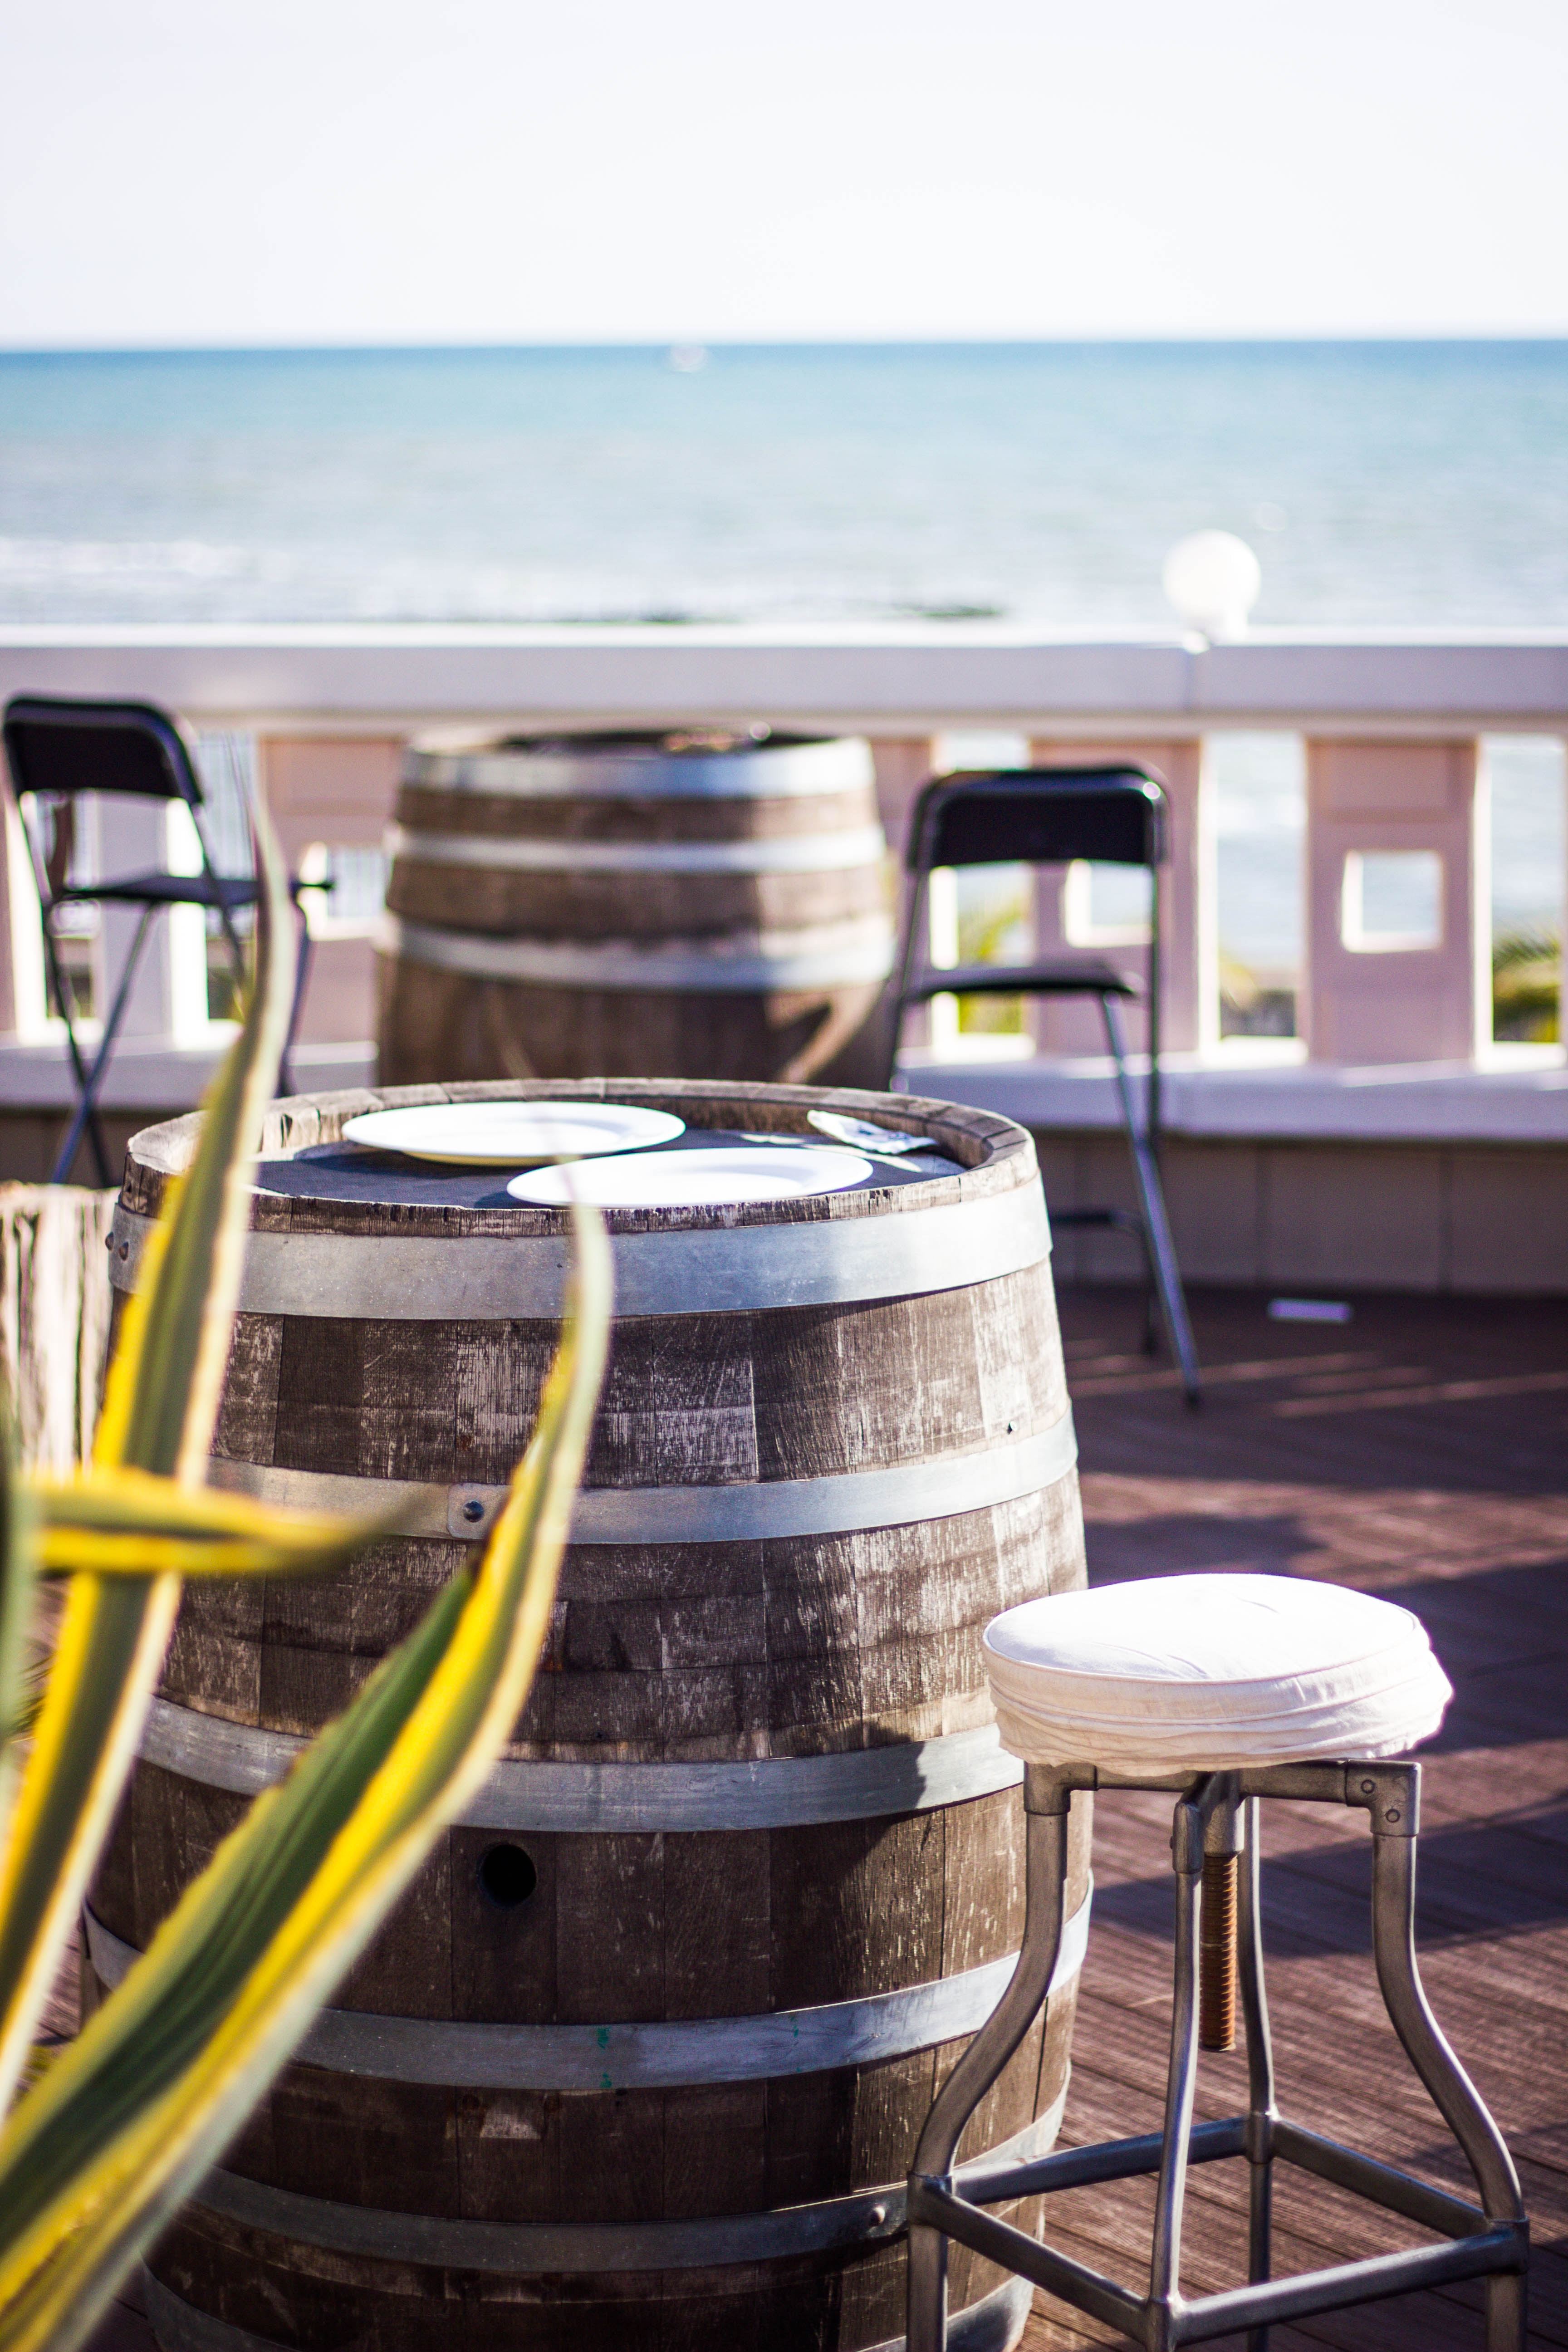
water, furniture, table, chair, room, bar stool, tire, architecture, automotive wheel system, stool, restaurant, wheel, gas